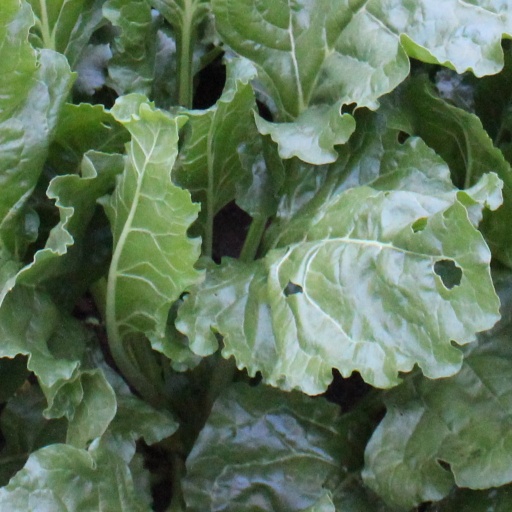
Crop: sugar beet